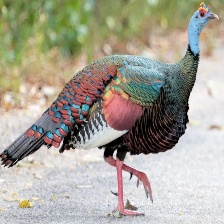
Species: OCELLATED TURKEY
Scientific name: MELEAGRIS OCELLATA